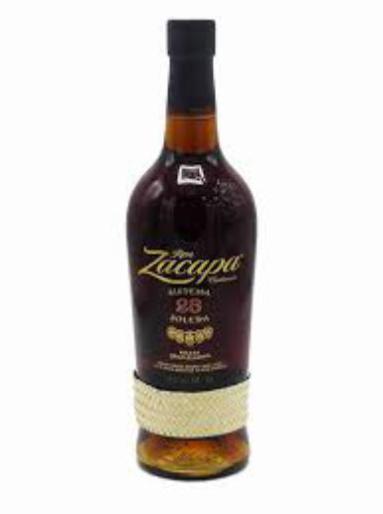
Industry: Food